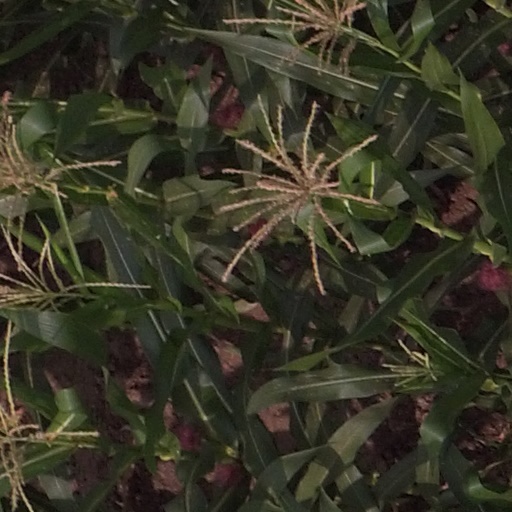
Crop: maize; corn